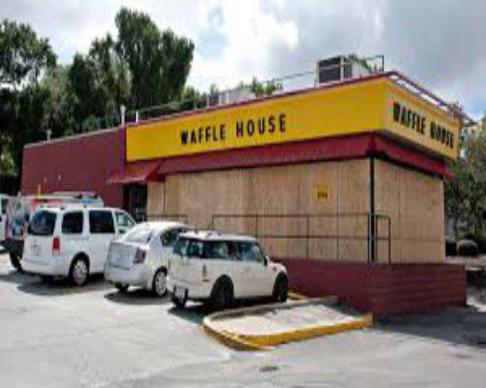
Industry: Food